Diamond open access

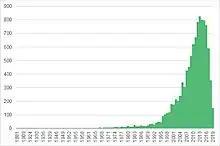
Creation date of diamond journals according to DOAJ data. The drop at the end is due to the lag of registration process to the DOAJ.

The "OA Diamond Study" gives an estimation of >29,000 diamond open access journals in 2021, which represent a significant share of the total number of scholarly journals. Diamond journals make up 73% of all open access journals registered on the Directory of Open Access Journals (DOAJ), with 10,194 entries out of 14,020 in September 2020. In 2013, Fuchs and Sandoval already noted that, as a far as the number of individual journals is concerned, diamond open access is the main form of open access publishing: "Diamond open access is not just an idea, but rather, as the empirical data provided in this paper shows, the dominant reality of open access."